W. G. Hardy

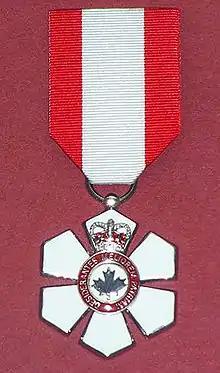
Replica Order of Canada member medal

Hardy remained involved with the AAHA, being elected to its board of directors as a representatives from the northern zone Alberta. He also represented the AAHA at the national CAHA meetings until 1953. He served as a convenor on the Western Canada intermediate hockey committee, and awarded the Melville Millionaires the Saskatchewan-Manitoba championship by default when the Letellier Maple Leafs withdrew. He was later made chairman of the committee, serving in the role until 1954.